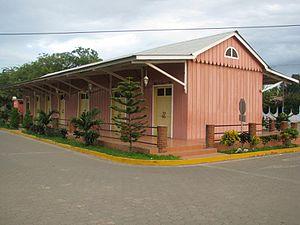
Nagarote est une municipalité nicaraguayenne du département de León au Nicaragua.